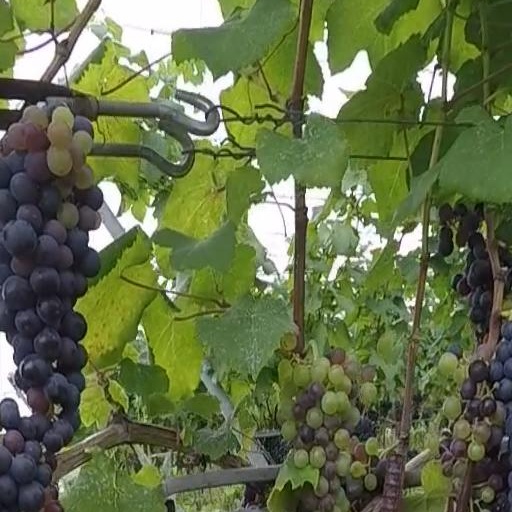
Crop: grape